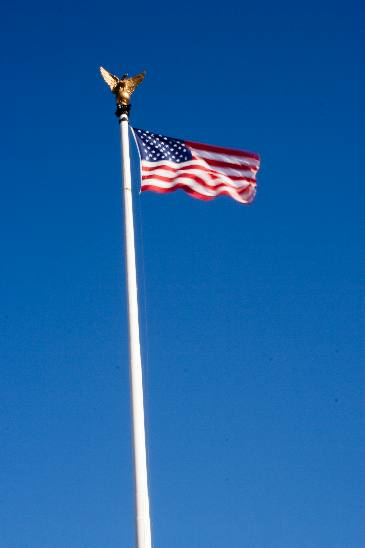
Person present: No